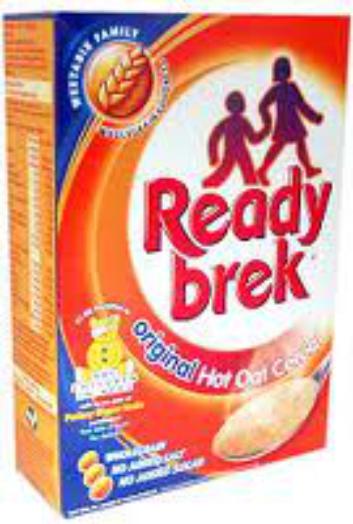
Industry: Food